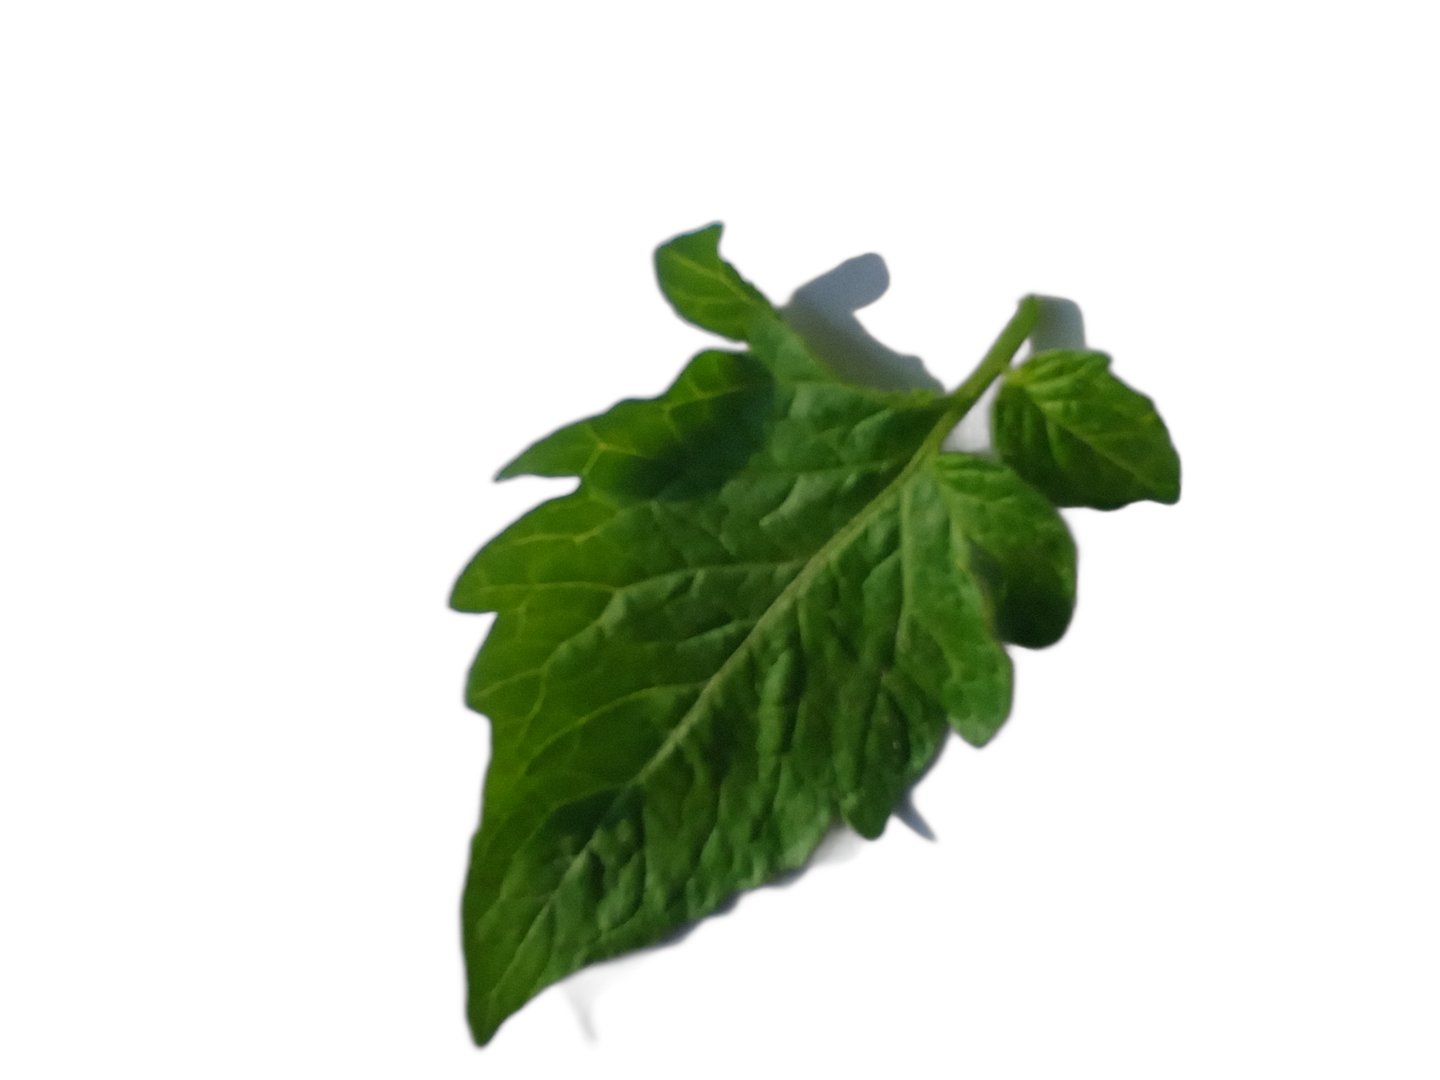
Crop: Tomato
Label: Mosaic